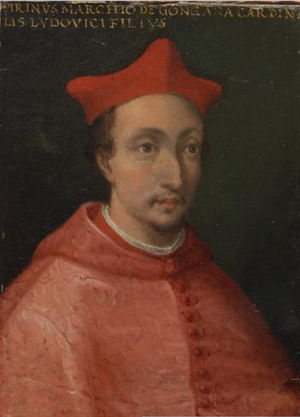
Pirro Gonzaga est un cardinal italien du XVIᵉ siècle. Les autres cardinaux de la famille sont Francesco Gonzaga, Sigismondo Gonzaga Ercole Gonzaga, Francesco Gonzaga, Giovanni Vincenzo Gonzaga, Scipione Gonzaga, Ferdinando Gonzaga et Vincenzo Gonzaga.